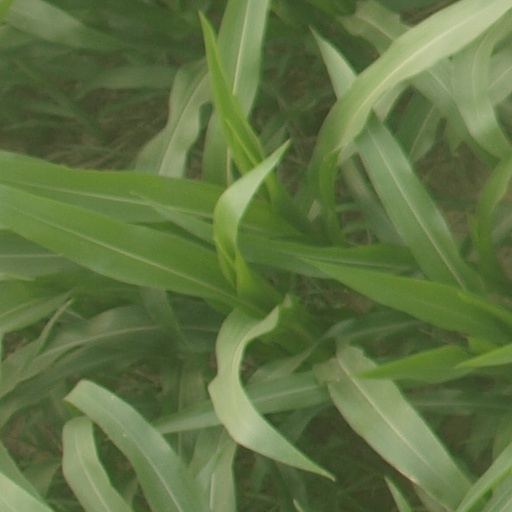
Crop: maize; corn